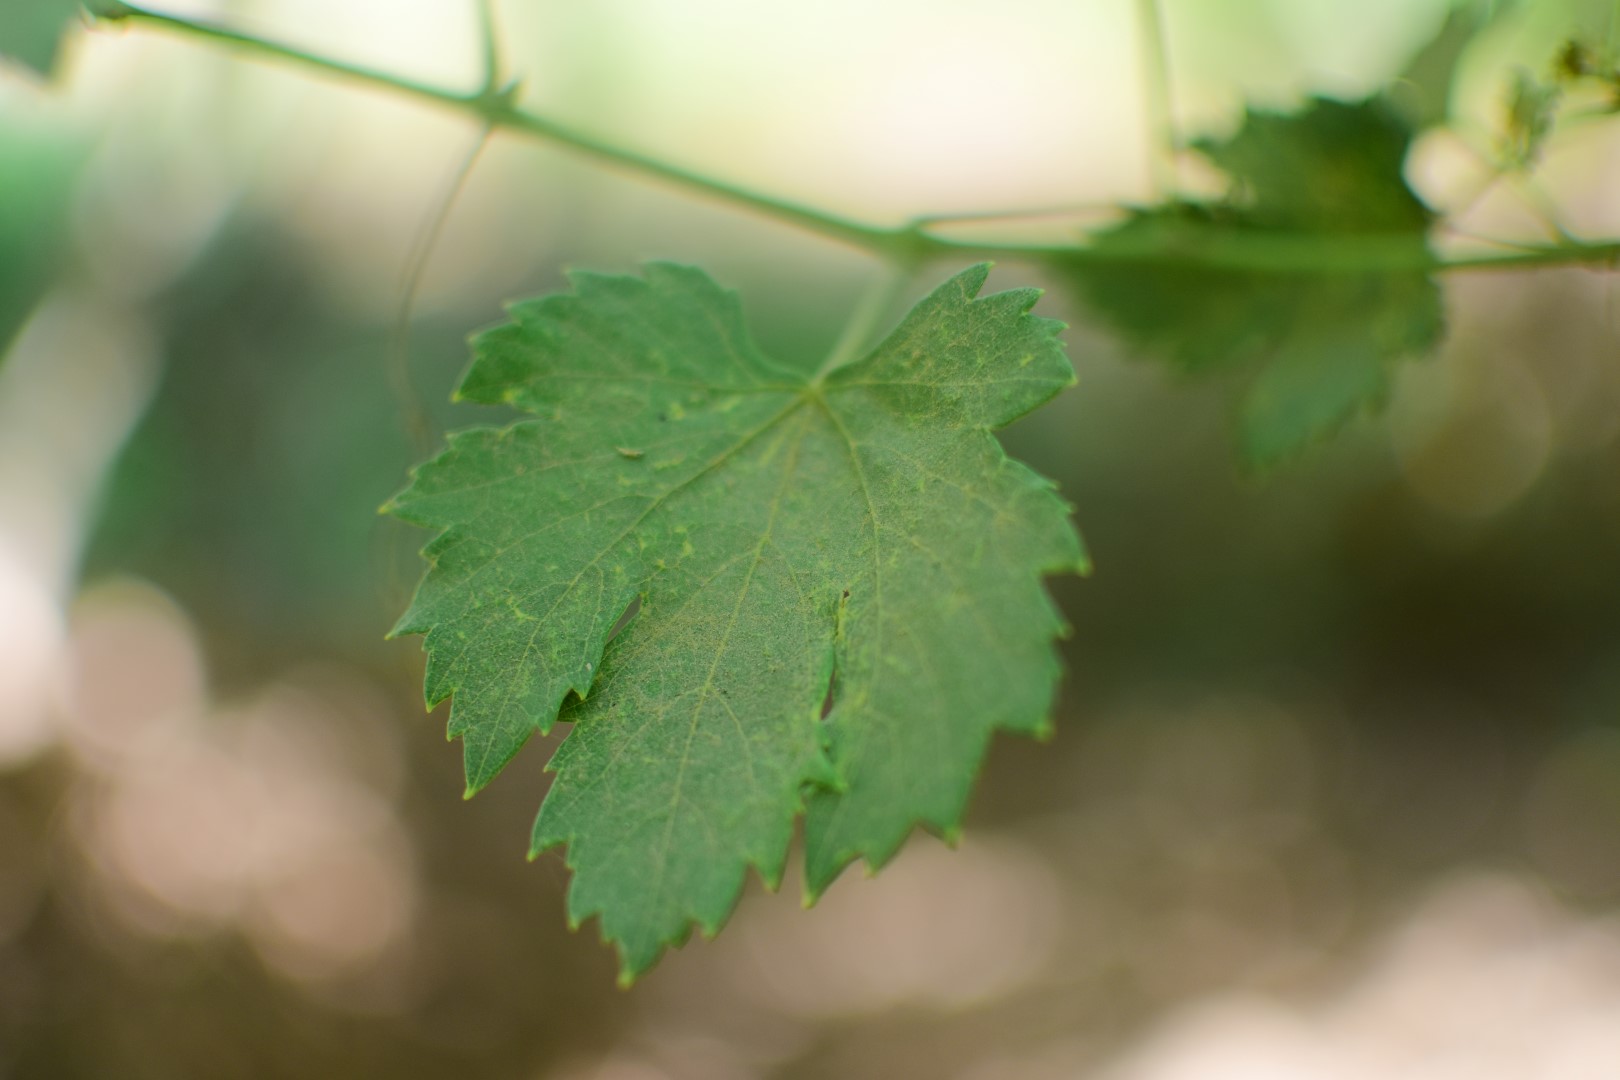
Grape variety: Halawani